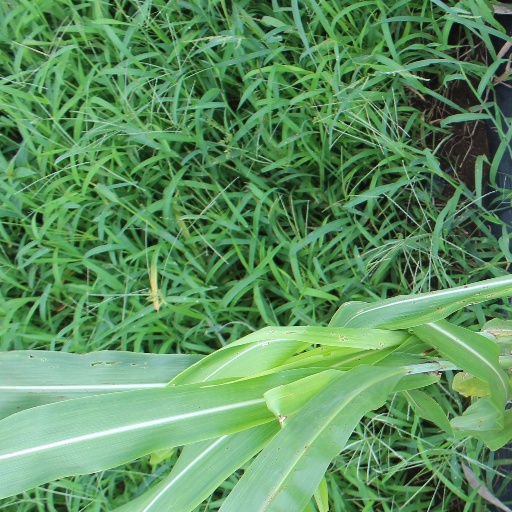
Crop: sorghum